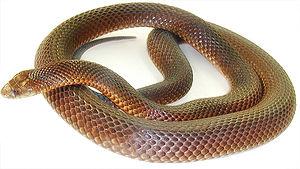
Pseudechis australis, le Serpent de la Mulga, est une espèce de serpents de la famille des Elapidae.